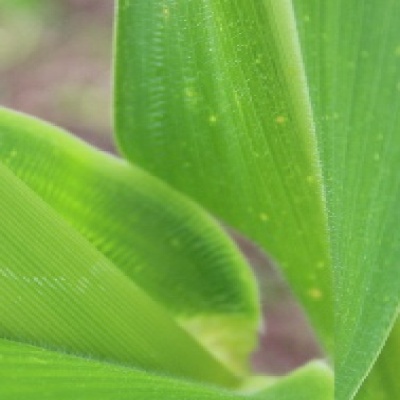
Label: Corn_(Maize)___Leaf_Spot